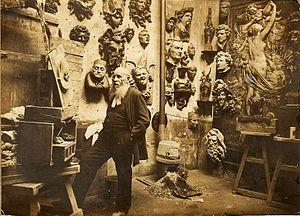
Jean Barnabé Amy, né à Tarascon le 11 juin 1839 et mort à Paris le 24 mars 1907, est un sculpteur et écrivain français.